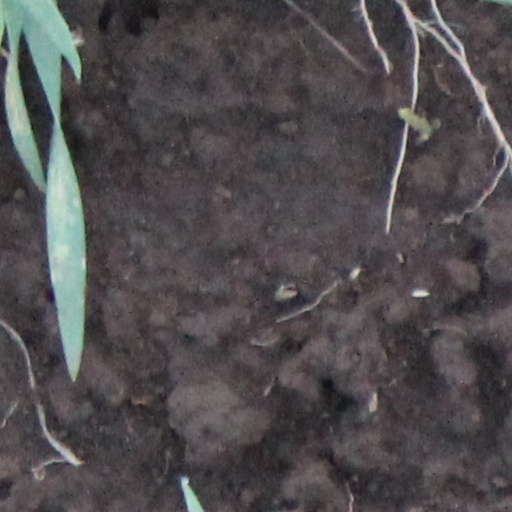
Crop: wheat